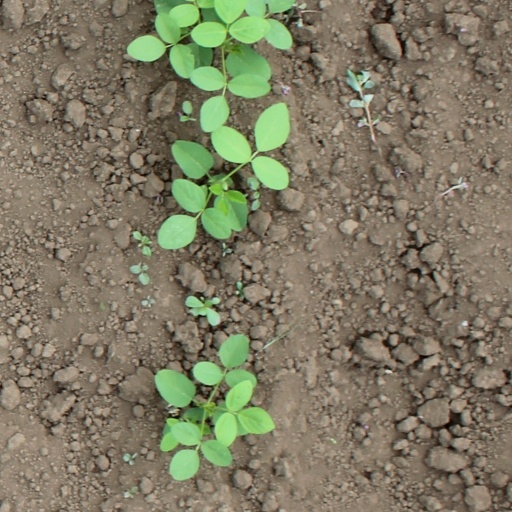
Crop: soybean